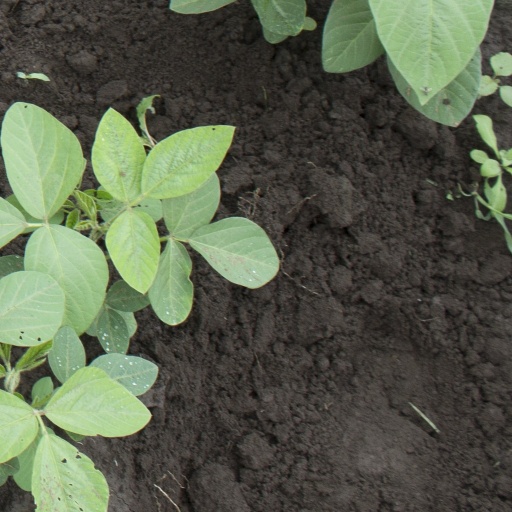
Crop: soybean